Ruff's Mill and Concord Covered Bridge

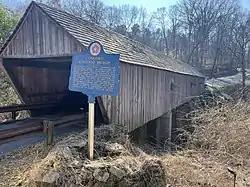

Ruff's Mill and Concord Covered Bridge is a historical site in Smyrna, Georgia. It was listed on the National Register of Historic Places in 1980.